Red Hill filling station

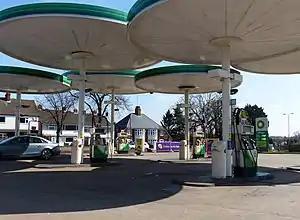
Red Hill filling station

The Red Hill filling station on the west of the A6, Loughborough Road, approximately north of Red Hill Circle in Birstall near Leicester, became a Grade II listed building in 2012.